A Cry in the Night (1956 film)

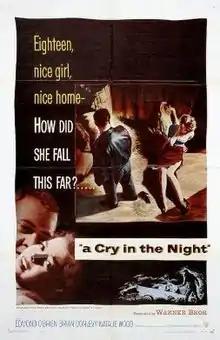
Theatrical release poster

A Cry in the Night is a 1956 American thriller film noir starring Edmond O'Brien, Brian Donlevy, Natalie Wood and Raymond Burr. Based on the 1955 Whit Masterson novel "All Through the Night", it was produced and narrated by Alan Ladd and directed by Frank Tuttle.